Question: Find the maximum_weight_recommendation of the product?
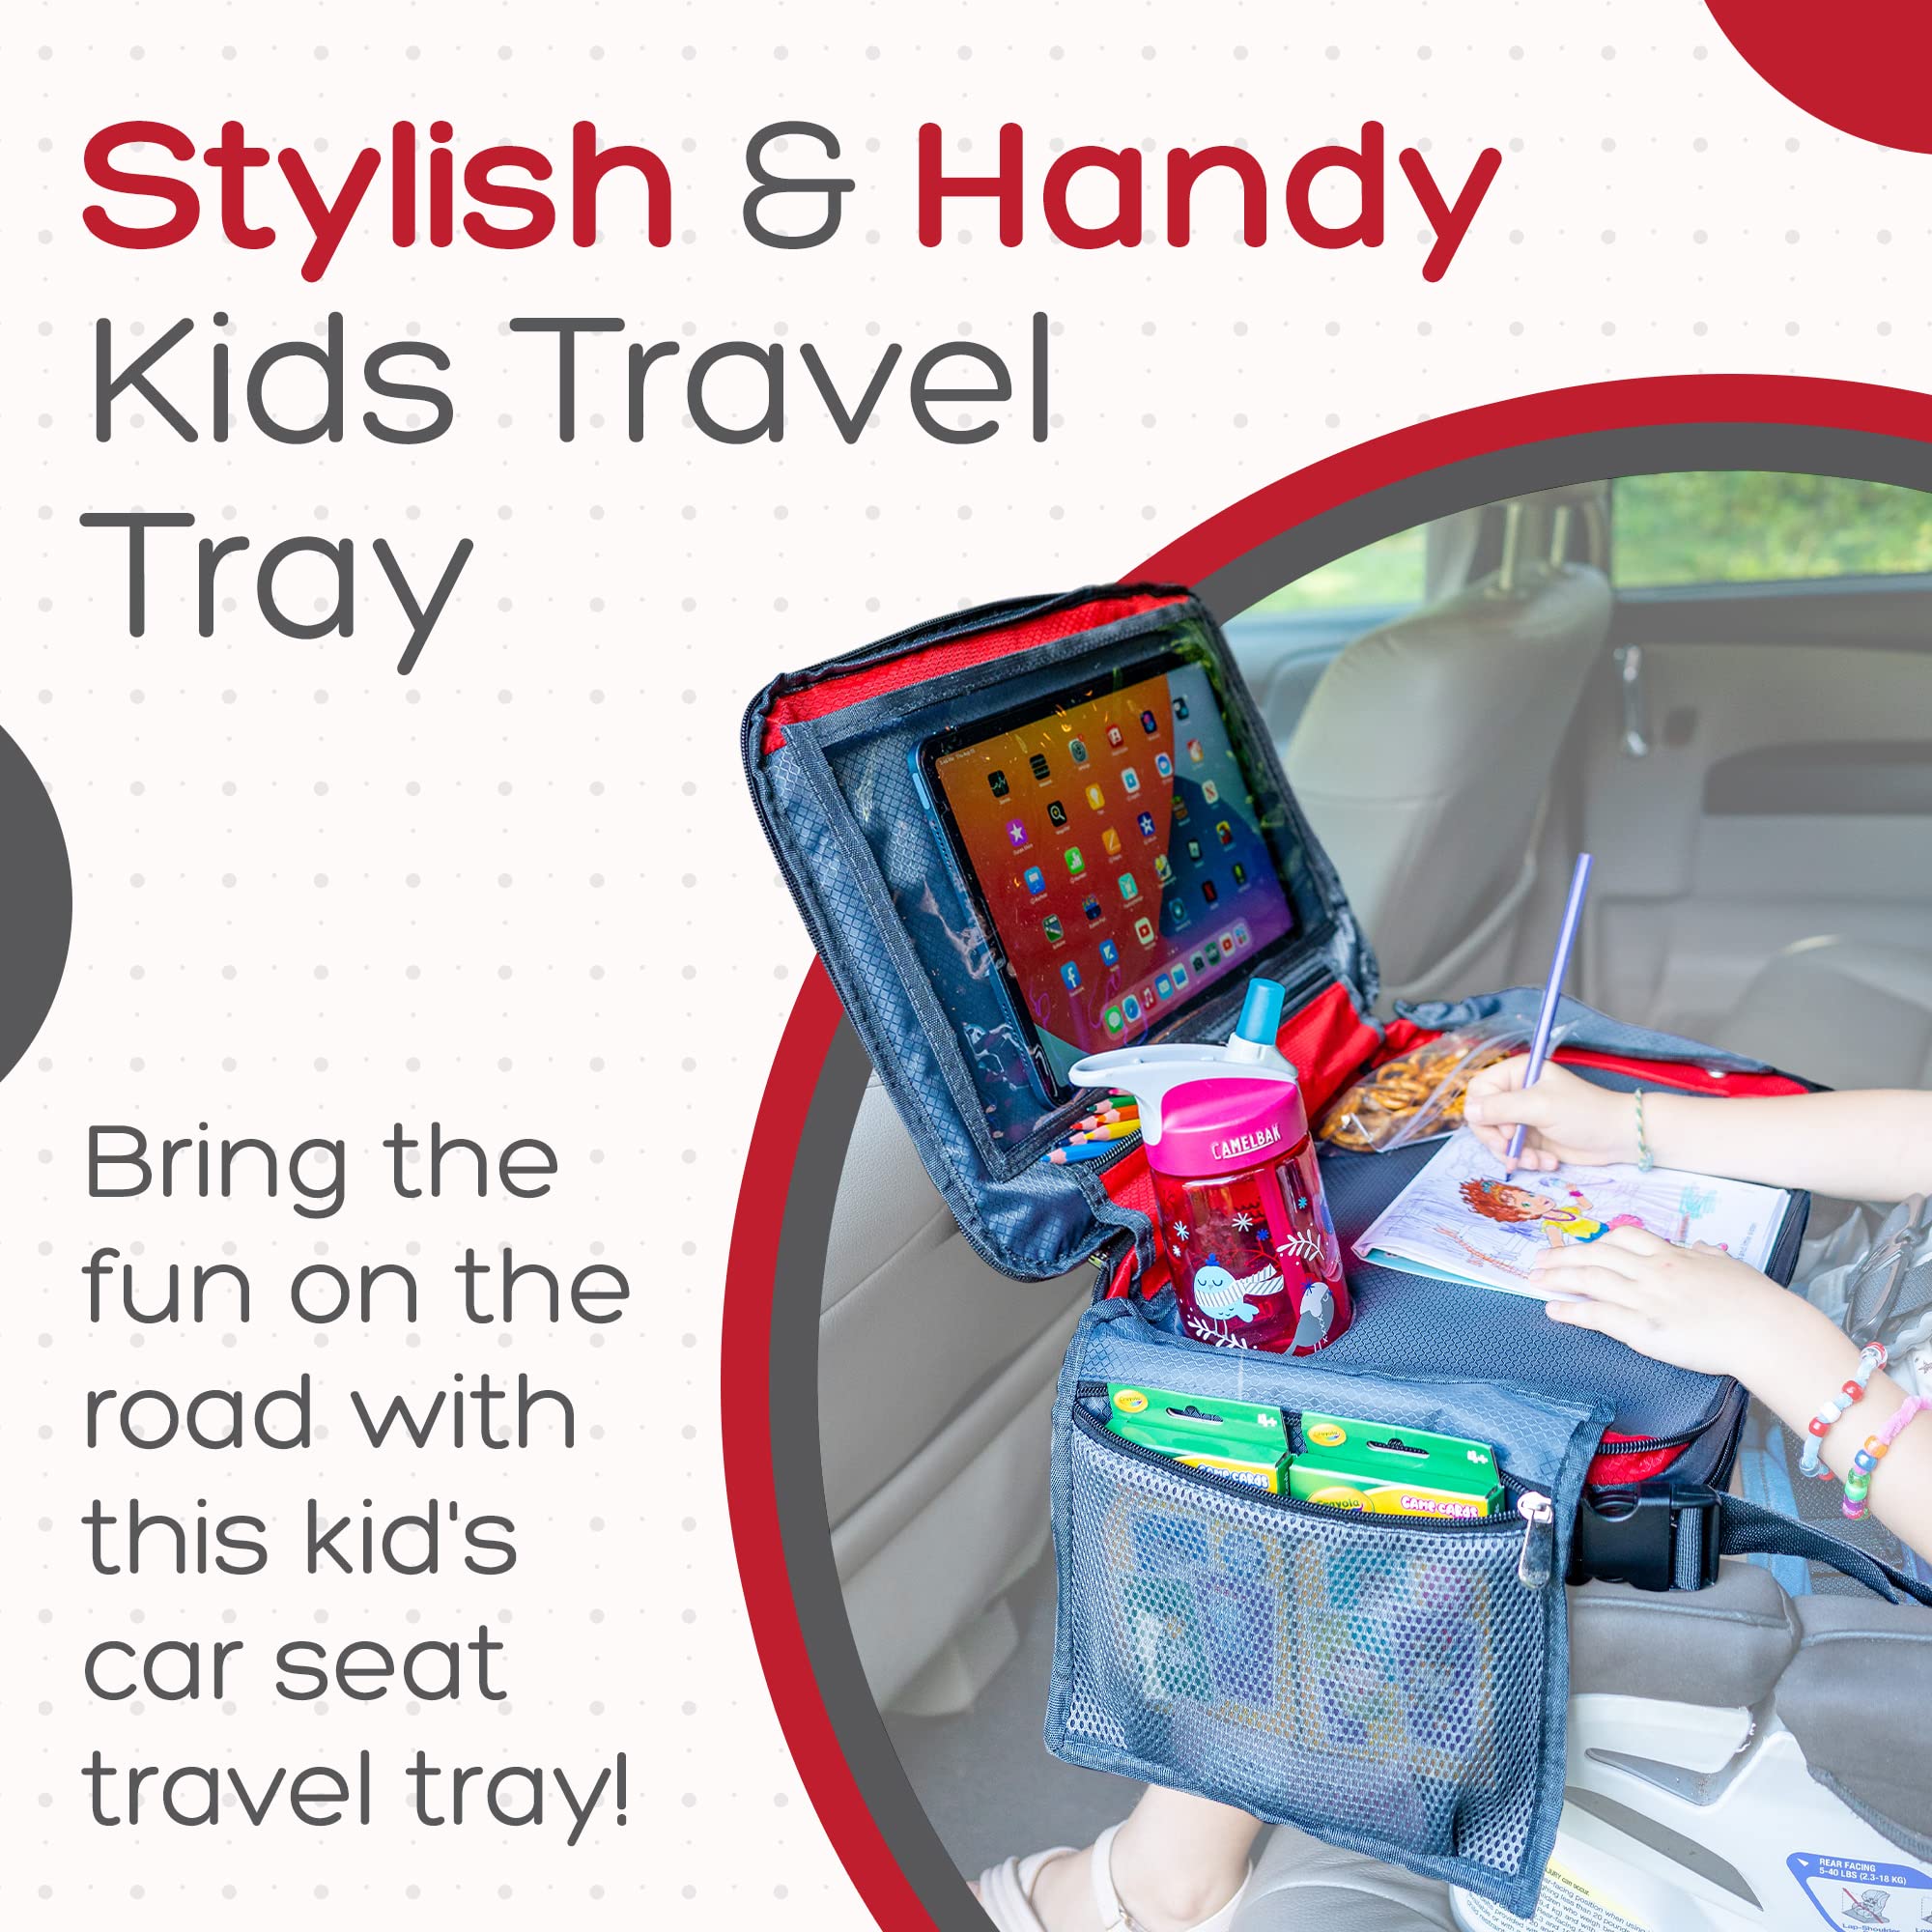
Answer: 18.0 kilogram